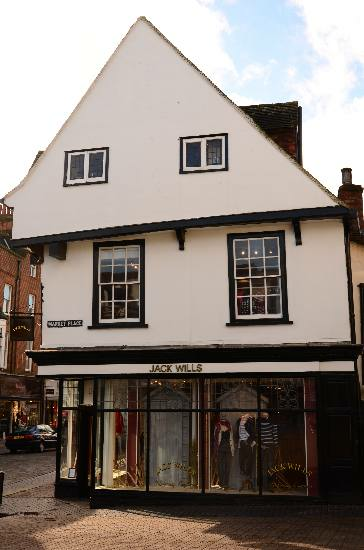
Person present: No